National Rural Letter Carriers' Association

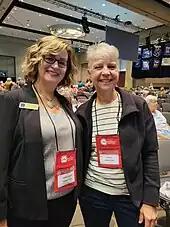
President Karen Shafer & VP Joan Ort of Pennsylvania

On December 17, 2017, President Donald Trump criticized the postal service's relationship with Amazon. In a post on Twitter, the President stated: "Why is the United States Post Office, which is losing many billions of dollars a year, while charging Amazon and others so little to deliver their packages, making Amazon richer and the Post Office dumber and poorer? Should be charging MUCH MORE!" On June 21, 2018, the President proposed a sweeping government reorganization that would sharpen the focus on workforce training, consolidate government-assistance programs and shrink federal agencies. As part of this proposal, he recommended restructuring the postal service with an eye toward privatization. According to his proposal, privatization would cut costs and give the financially burdened agency greater flexibility in adjusting to the digital age.